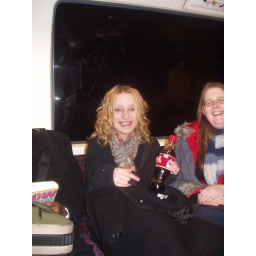
Dave's Pikey bar in the bag